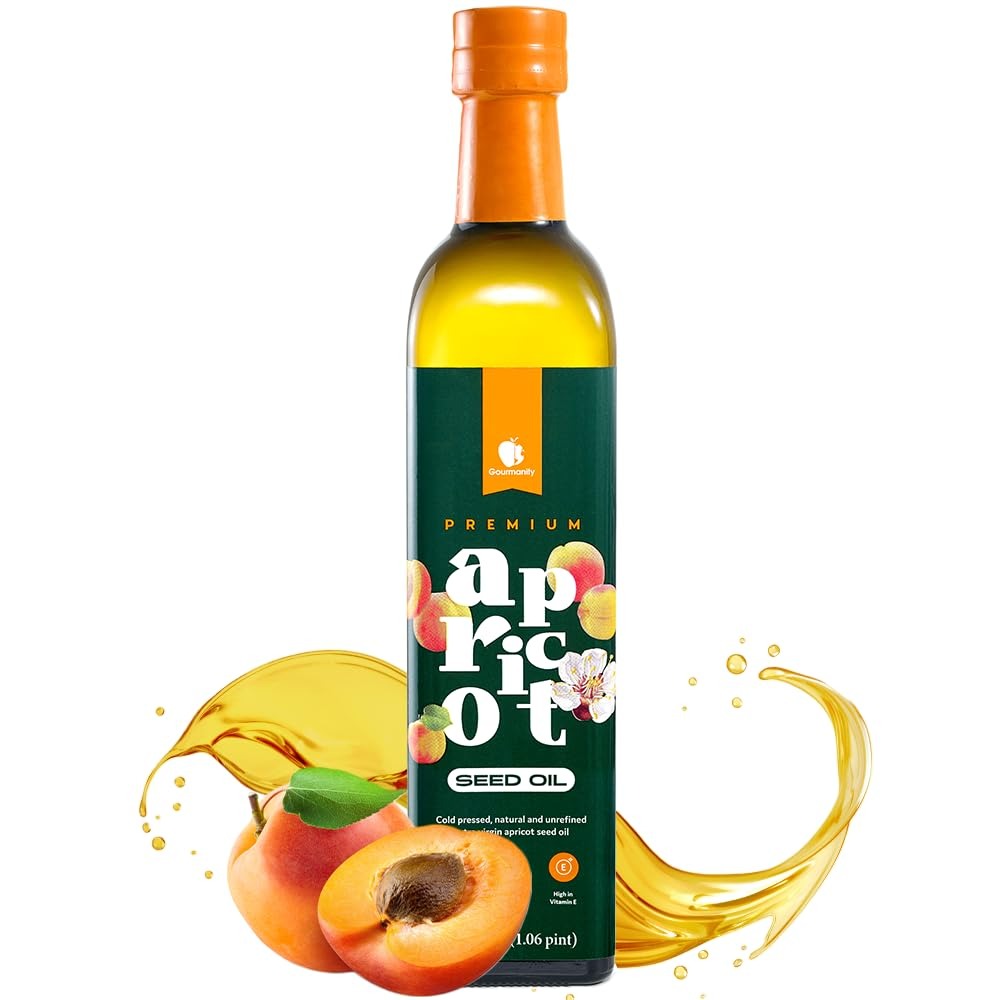
Item Name: Gourmanity Apricot Seed Oil, Frying Oil with Natural Vitamin E, Apricot Kernel Oil, A Healthier Cooking Oil Alternative, Cholesterol Free, Keto And Paleo Friendly, 16.9 fl oz Bottle
Bullet Point 1: APRICOT SEED OIL: Our unrefined oil is cold-pressed and 100% natural and pure, ensuring you receive all the raw goodness of the apricot seeds intact. This food grade, healthy apricot kernel oil is an edible source of nutrients, loved by culinary pros for its versatility and mild flavor.
Bullet Point 2: A HEALTHY ALTERNATIVE: With 9g of monounsaturated fat per serving, our oil acts as a great boost to the cardiovascular system. It's also high in antioxidant Vitamin E and as a healthy alternative to traditional oils like sunflower and canola, can provide all the buttery flavor without compromising on health. Its ayurvedic power and magical properties make it popular as a beauty care product that can rejuvenate the hair and body alike. You can use it as a moisturizer for the skin, face and nails.
Bullet Point 3: HIGH SMOKE POINT: With its high smoke point of over 400F, apricot seed oil is a versatile culinary wonder that will enrich any dish. The subtle almond-type flavor is mouthwatering in cakes and confectioneries and especially delicious in fried fish and chicken recipes, as well as salad dressings and cold dishes. Ideal for dipping, drizzling, frying, roasting and anything in between!
Bullet Point 4: A FRIENDLIER OIL: Our extra-virgin apricot kernel oil is universally appreciated for being naturally cholesterol free, vegan, vegetarian, keto friendly and paleo friendly.
Bullet Point 5: GOURMANITY: Committed to sharing authentic, tradition-rich ingredients that are a pride to their heritage.
Product Description: Gourmanity Apricot Seed Oil, Cooking Oil & Skin Care with Natural Vitamin E, Cold Pressed Apricot Kernel Oil, A Healthier Frying Oil Alternative, Cholesterol Free, Keto And Paleo Friendly, 16.9 fl oz Bottle
Value: 16.9
Unit: Fl Oz

Price: 15.99